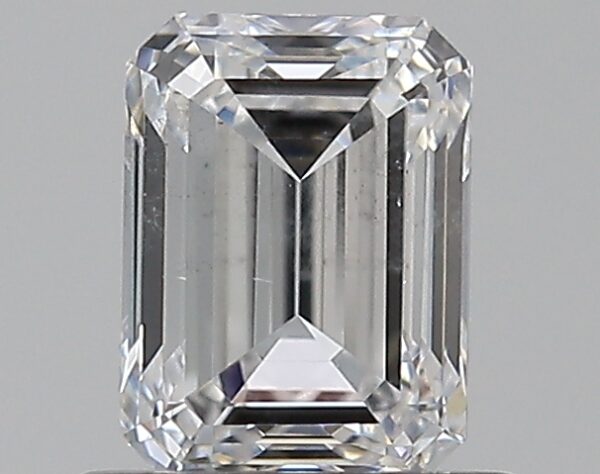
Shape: emerald
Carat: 0.7
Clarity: SI1
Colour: D
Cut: EX
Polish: EX
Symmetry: VG
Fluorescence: N
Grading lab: GIA
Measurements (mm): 5.68 x 4.17 x 2.86